Buckingham Army Air Field

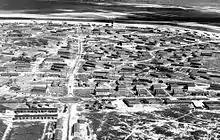
Some of the over 700 buildings of the station area at Buckingham Army Air Field, 1944. Today none remain

The ground support station was also very expansive, consisting of about seven hundred buildings based on standardized plans and architectural drawings, with the buildings designed to be the "cheapest, temporary character with structural stability only sufficient to meet the needs of the service which the structure is intended to fulfill during the period of its contemplated war use." To conserve critical materials, most facilities were constructed of wood, concrete, brick, gypsum board and concrete asbestos. Metal was sparsely used. Buckingham Field was designed to be nearly self-sufficient, with not only hangars, but barracks, warehouses, hospitals, dental clinics, dining halls, and maintenance shops were needed. There were libraries, social clubs for officers, and enlisted men, and stores to buy living necessities.